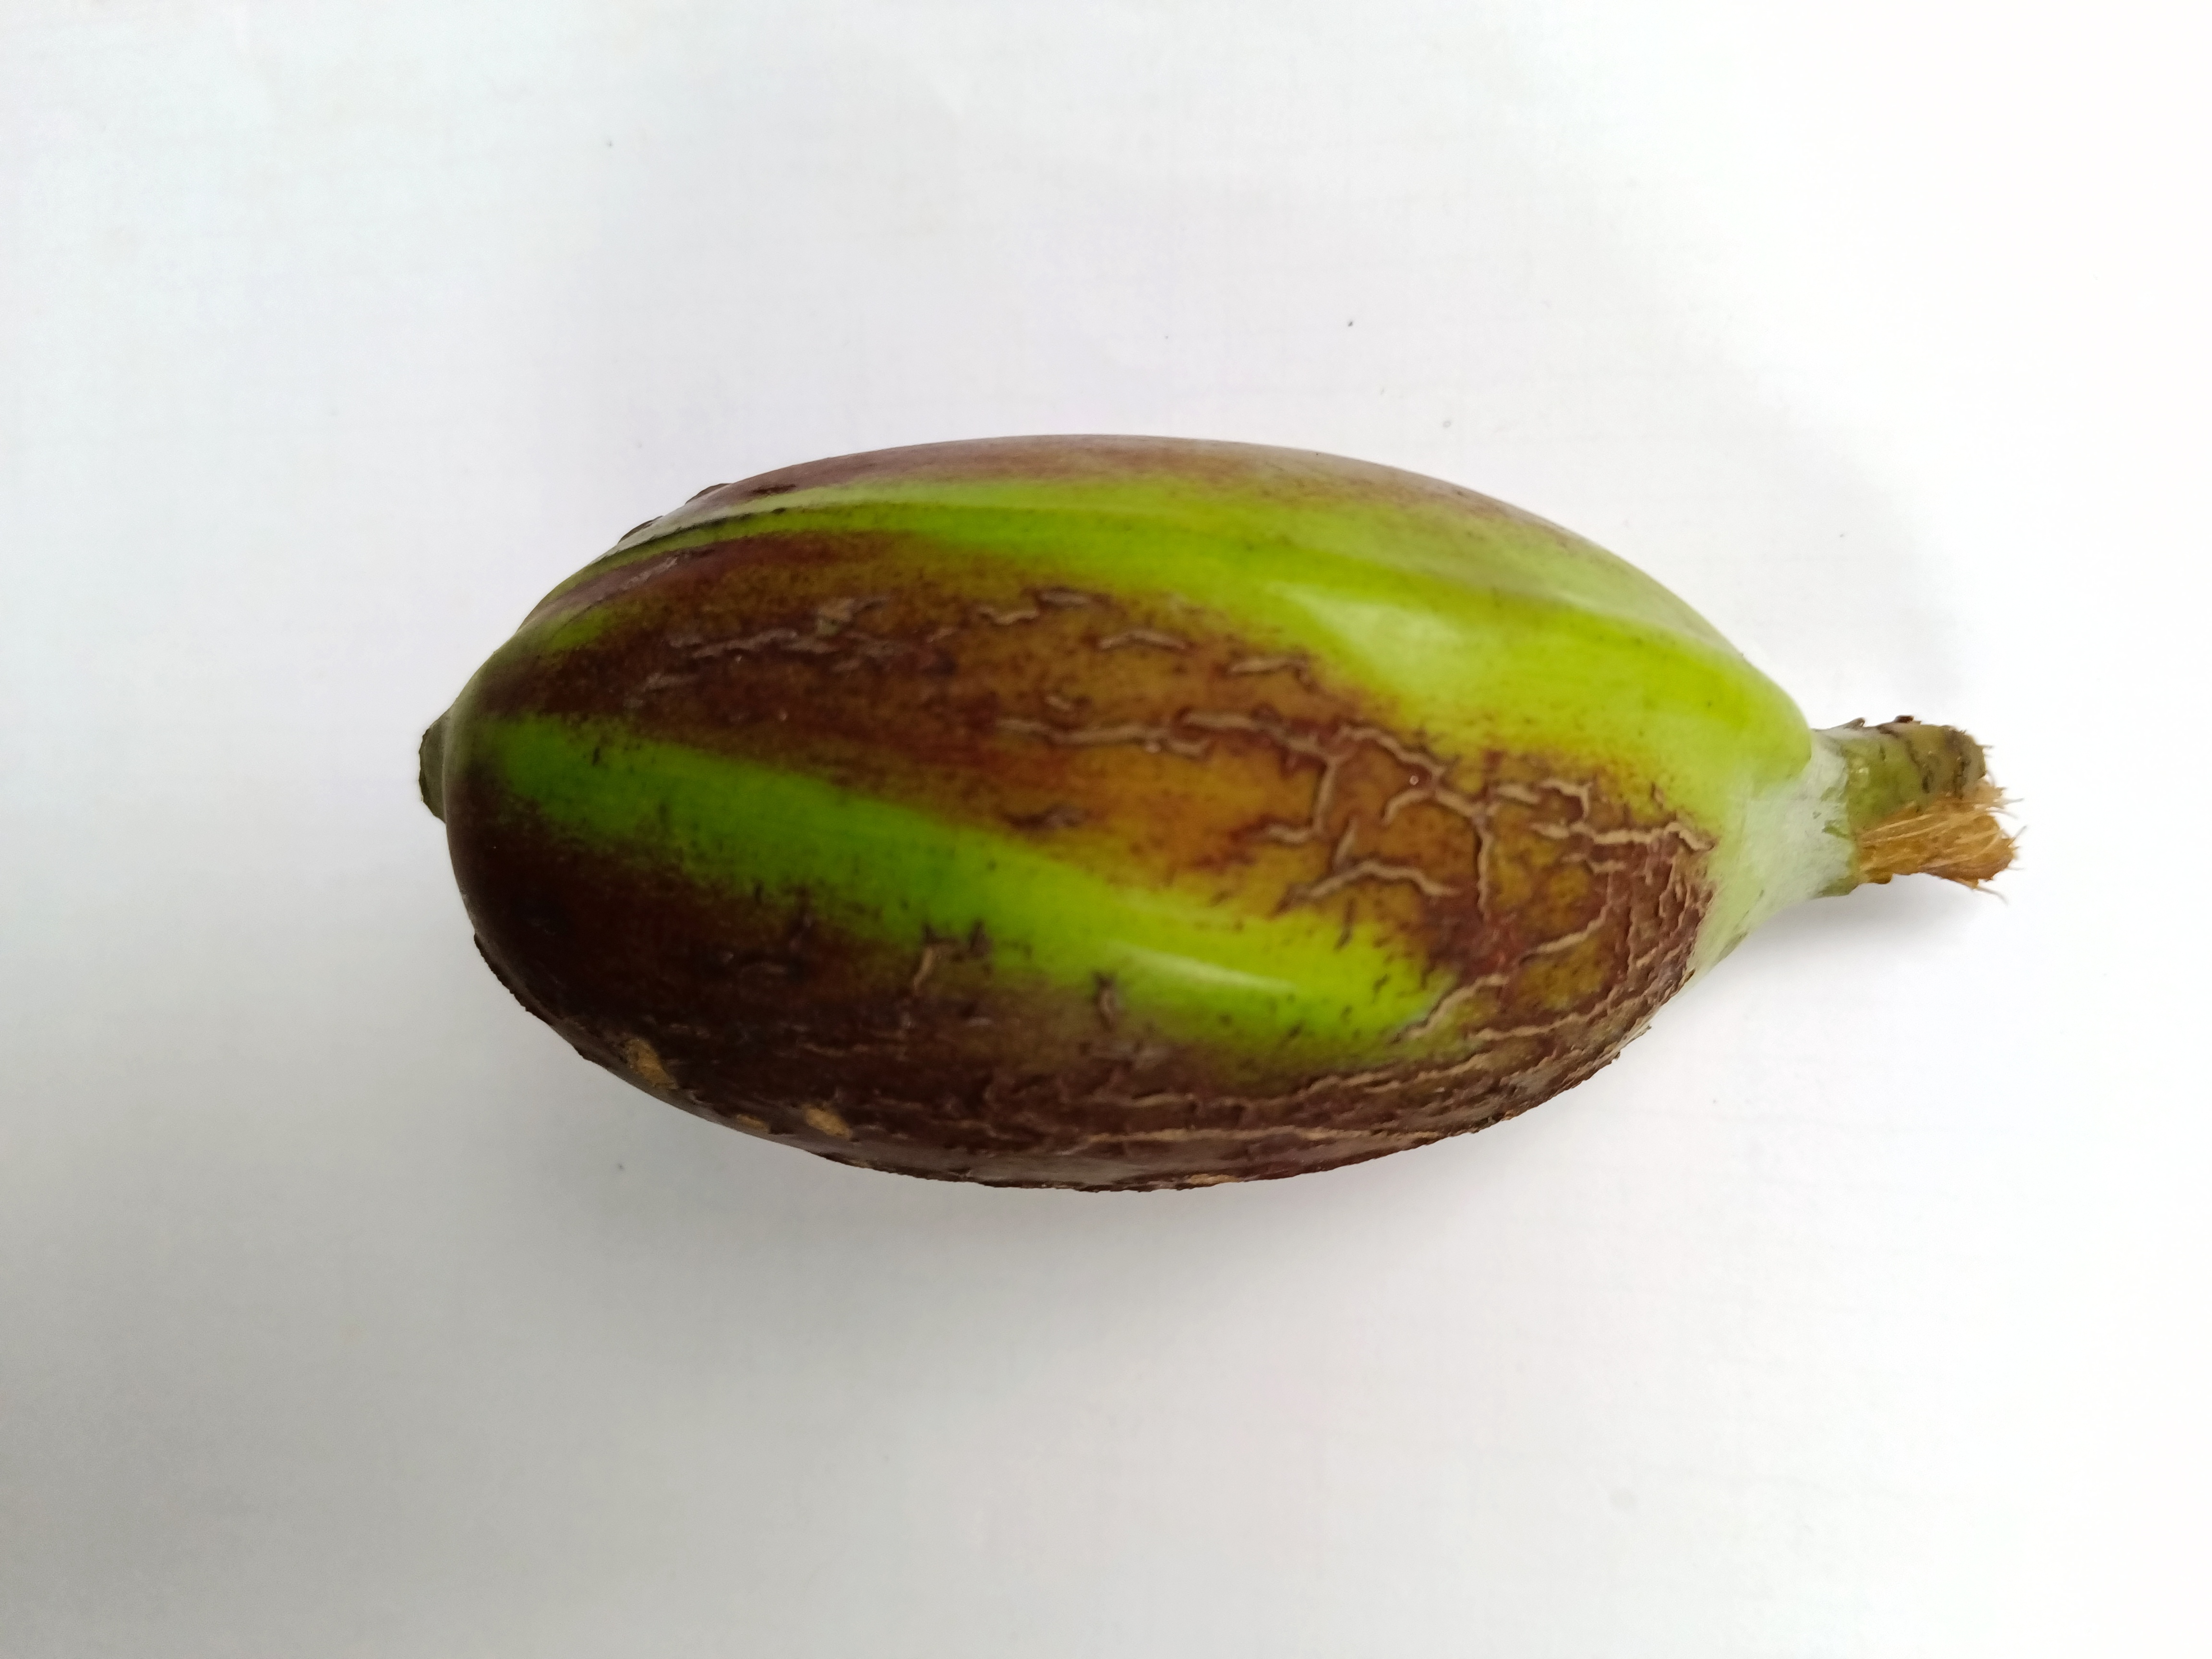
Banana variety: Bichi